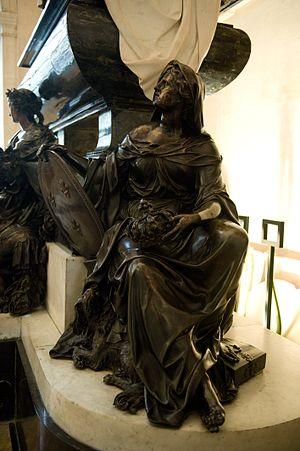
Figure en bronze de La Fidélité attribuée à Jean-Baptiste Tuby, tombeau de Mazarin par Antoine Coysevox, chapelle de l'Institut de France - Paris
Giambattista Tubi, dit Jean-Baptiste Tuby, né à Rome en 1635 et mort à Paris le 9 août 1700, est un sculpteur français d'origine italienne.